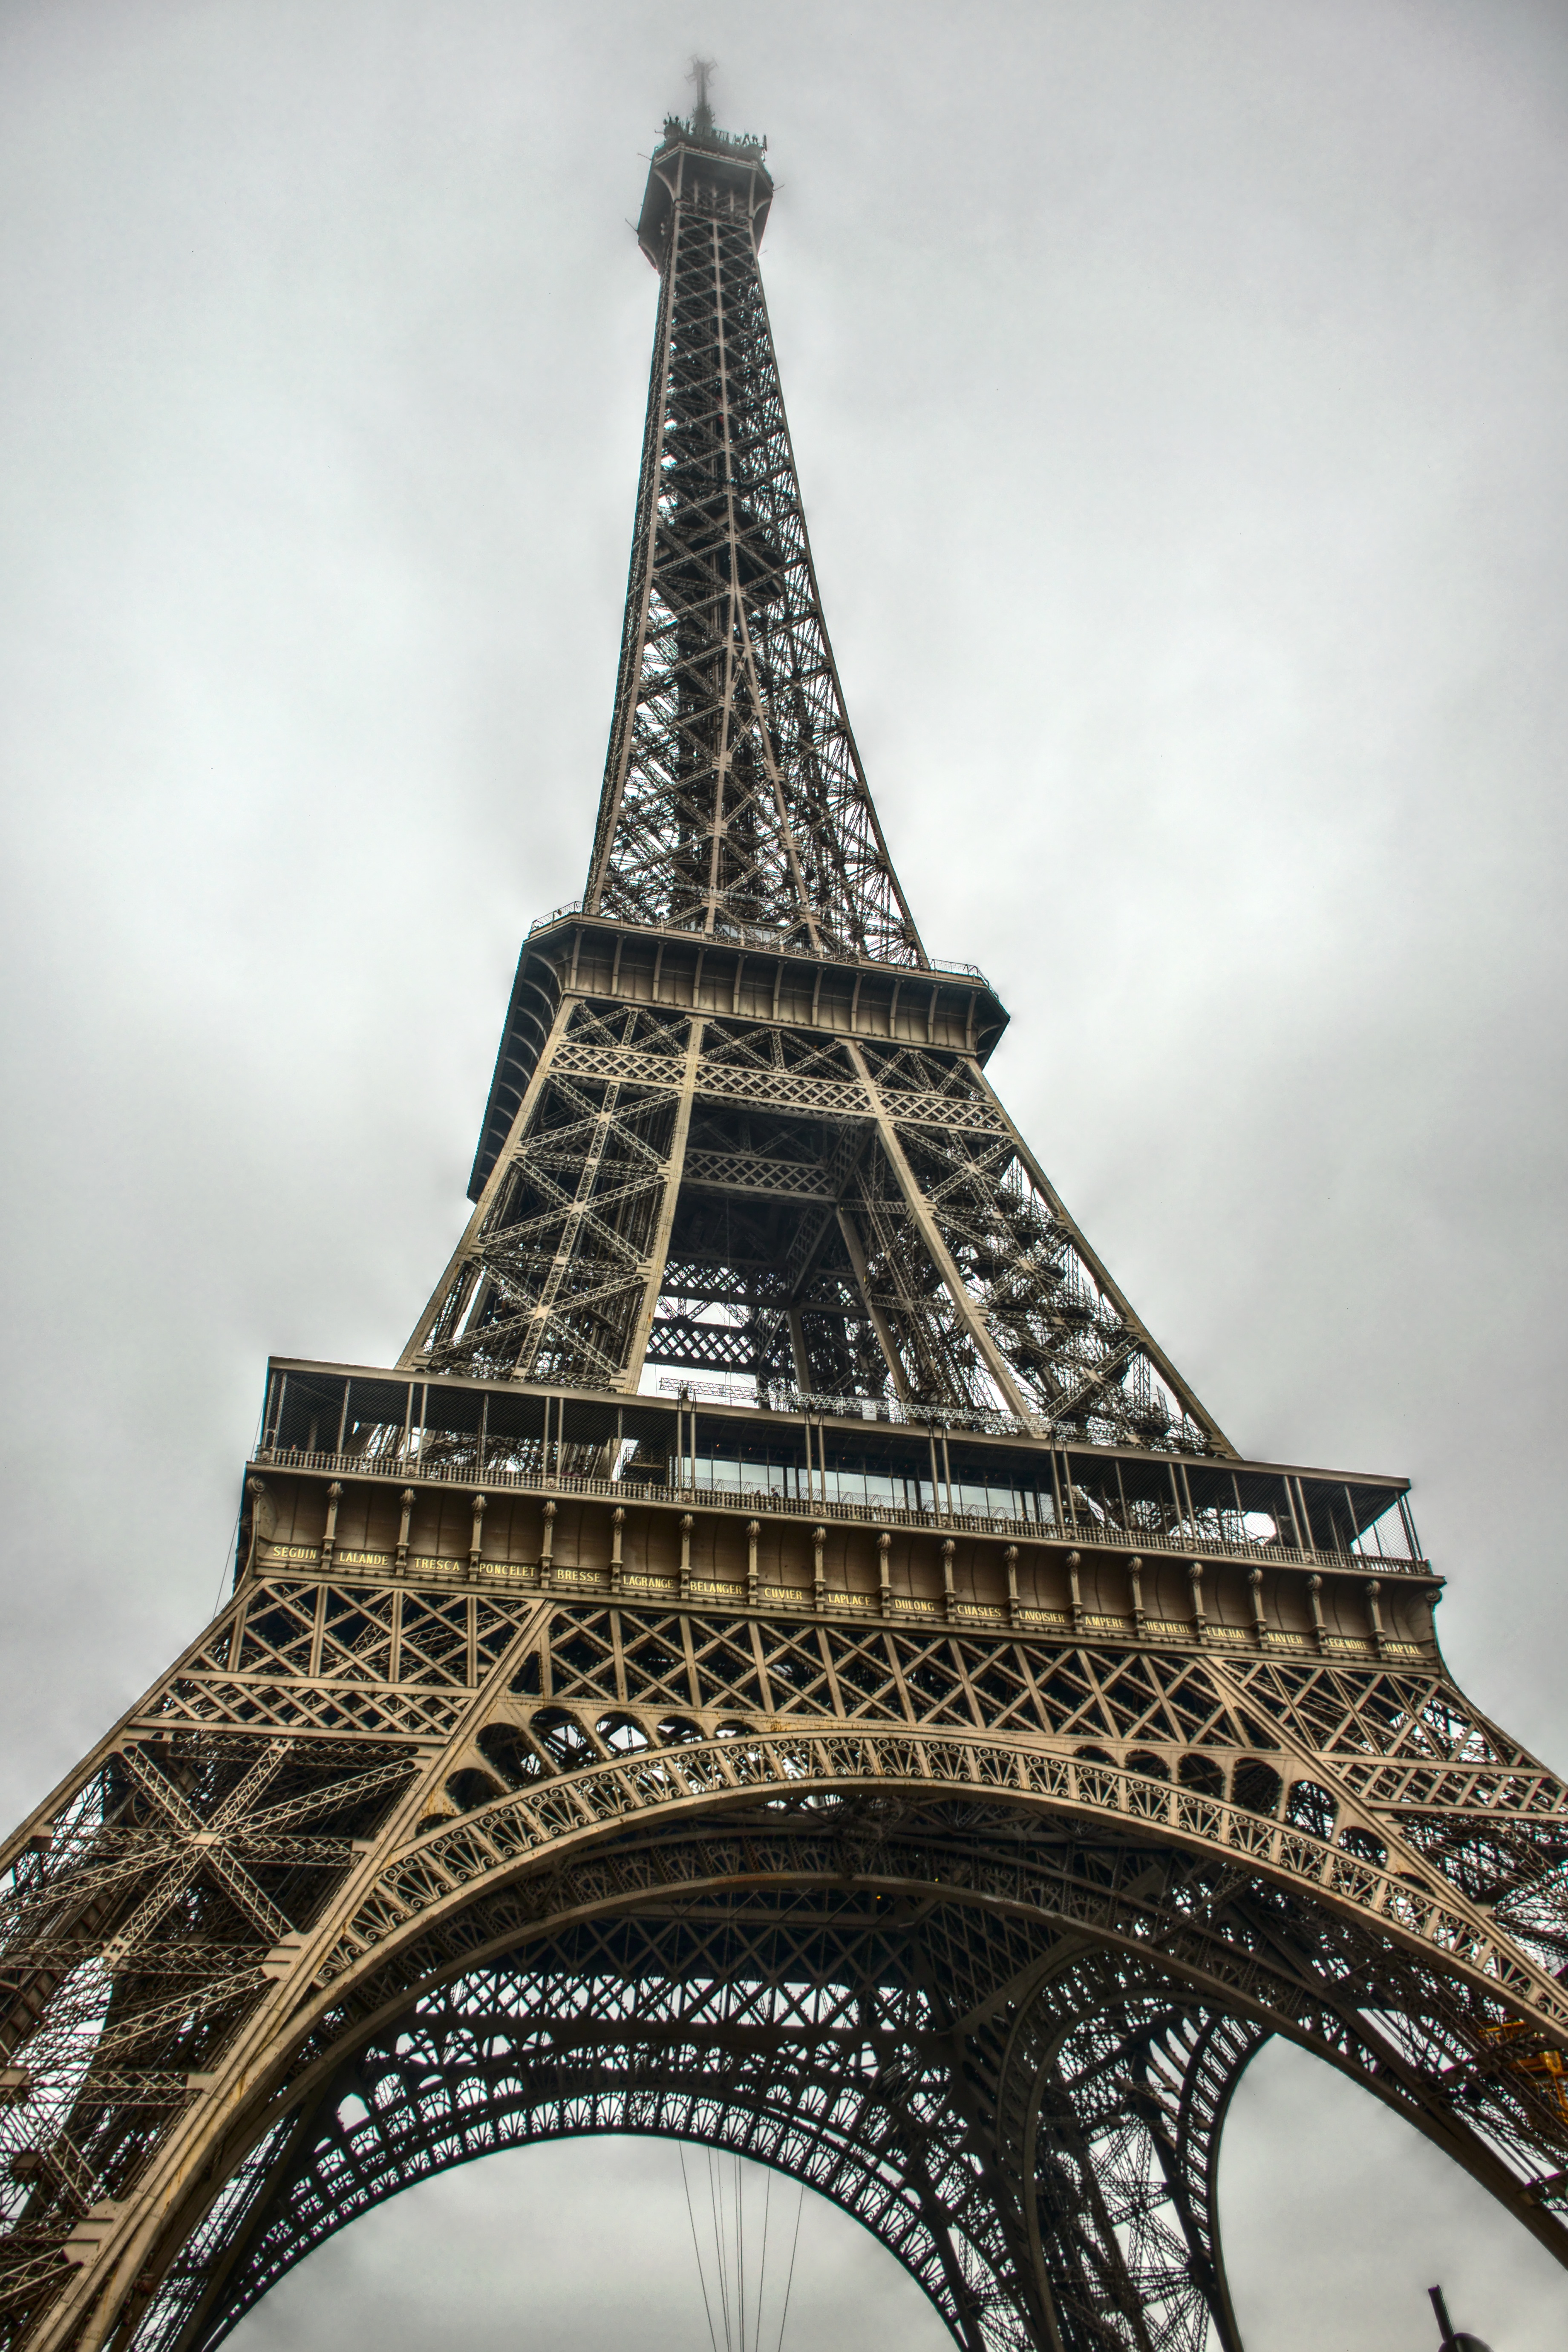
architecture, skyscraper, monument, reflection, tower, landmark, temple, spire, symmetry